The Newsreader series 1

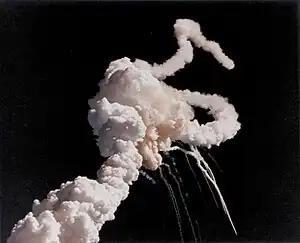
The "Challenger" launch and explosion (the latter pictured here) was the main news event focus of the first episode. Lucas talked of its significance to the news industry; "After [it], you saw that TV news was going to become the future. Satellite technology was capable of taking footage all around the world. And it was this incredible, ... horrible, tragic spectacle. But you couldn't turn away from it. And I think it marked a real change in that it pioneered that sense of rolling news, keeping it going throughout the day, breaking into your programming, just trusting that the audience is gonna keep on watching it."

The first iteration of "The Newsreader" was written on spec, and a pilot was scripted, with which Lucas approached the ABC, having worked with the network on sitcom "Rosehaven". Lucas also considered taking the series to Foxtel, but thought the story would be a better fit for a non-commercial broadcaster; the ABC responded positively "really quickly", and they had the added advantage of an extensive archive of news footage and coverage that could be used. Lucas has said that he consciously reads newspapers, and watches archived bulletins, from the time "through a modern lens" in order to "see them in a completely new light", not only to fully take on board and recognise "the passage of time but also what I understood then as a child versus what I understood now".